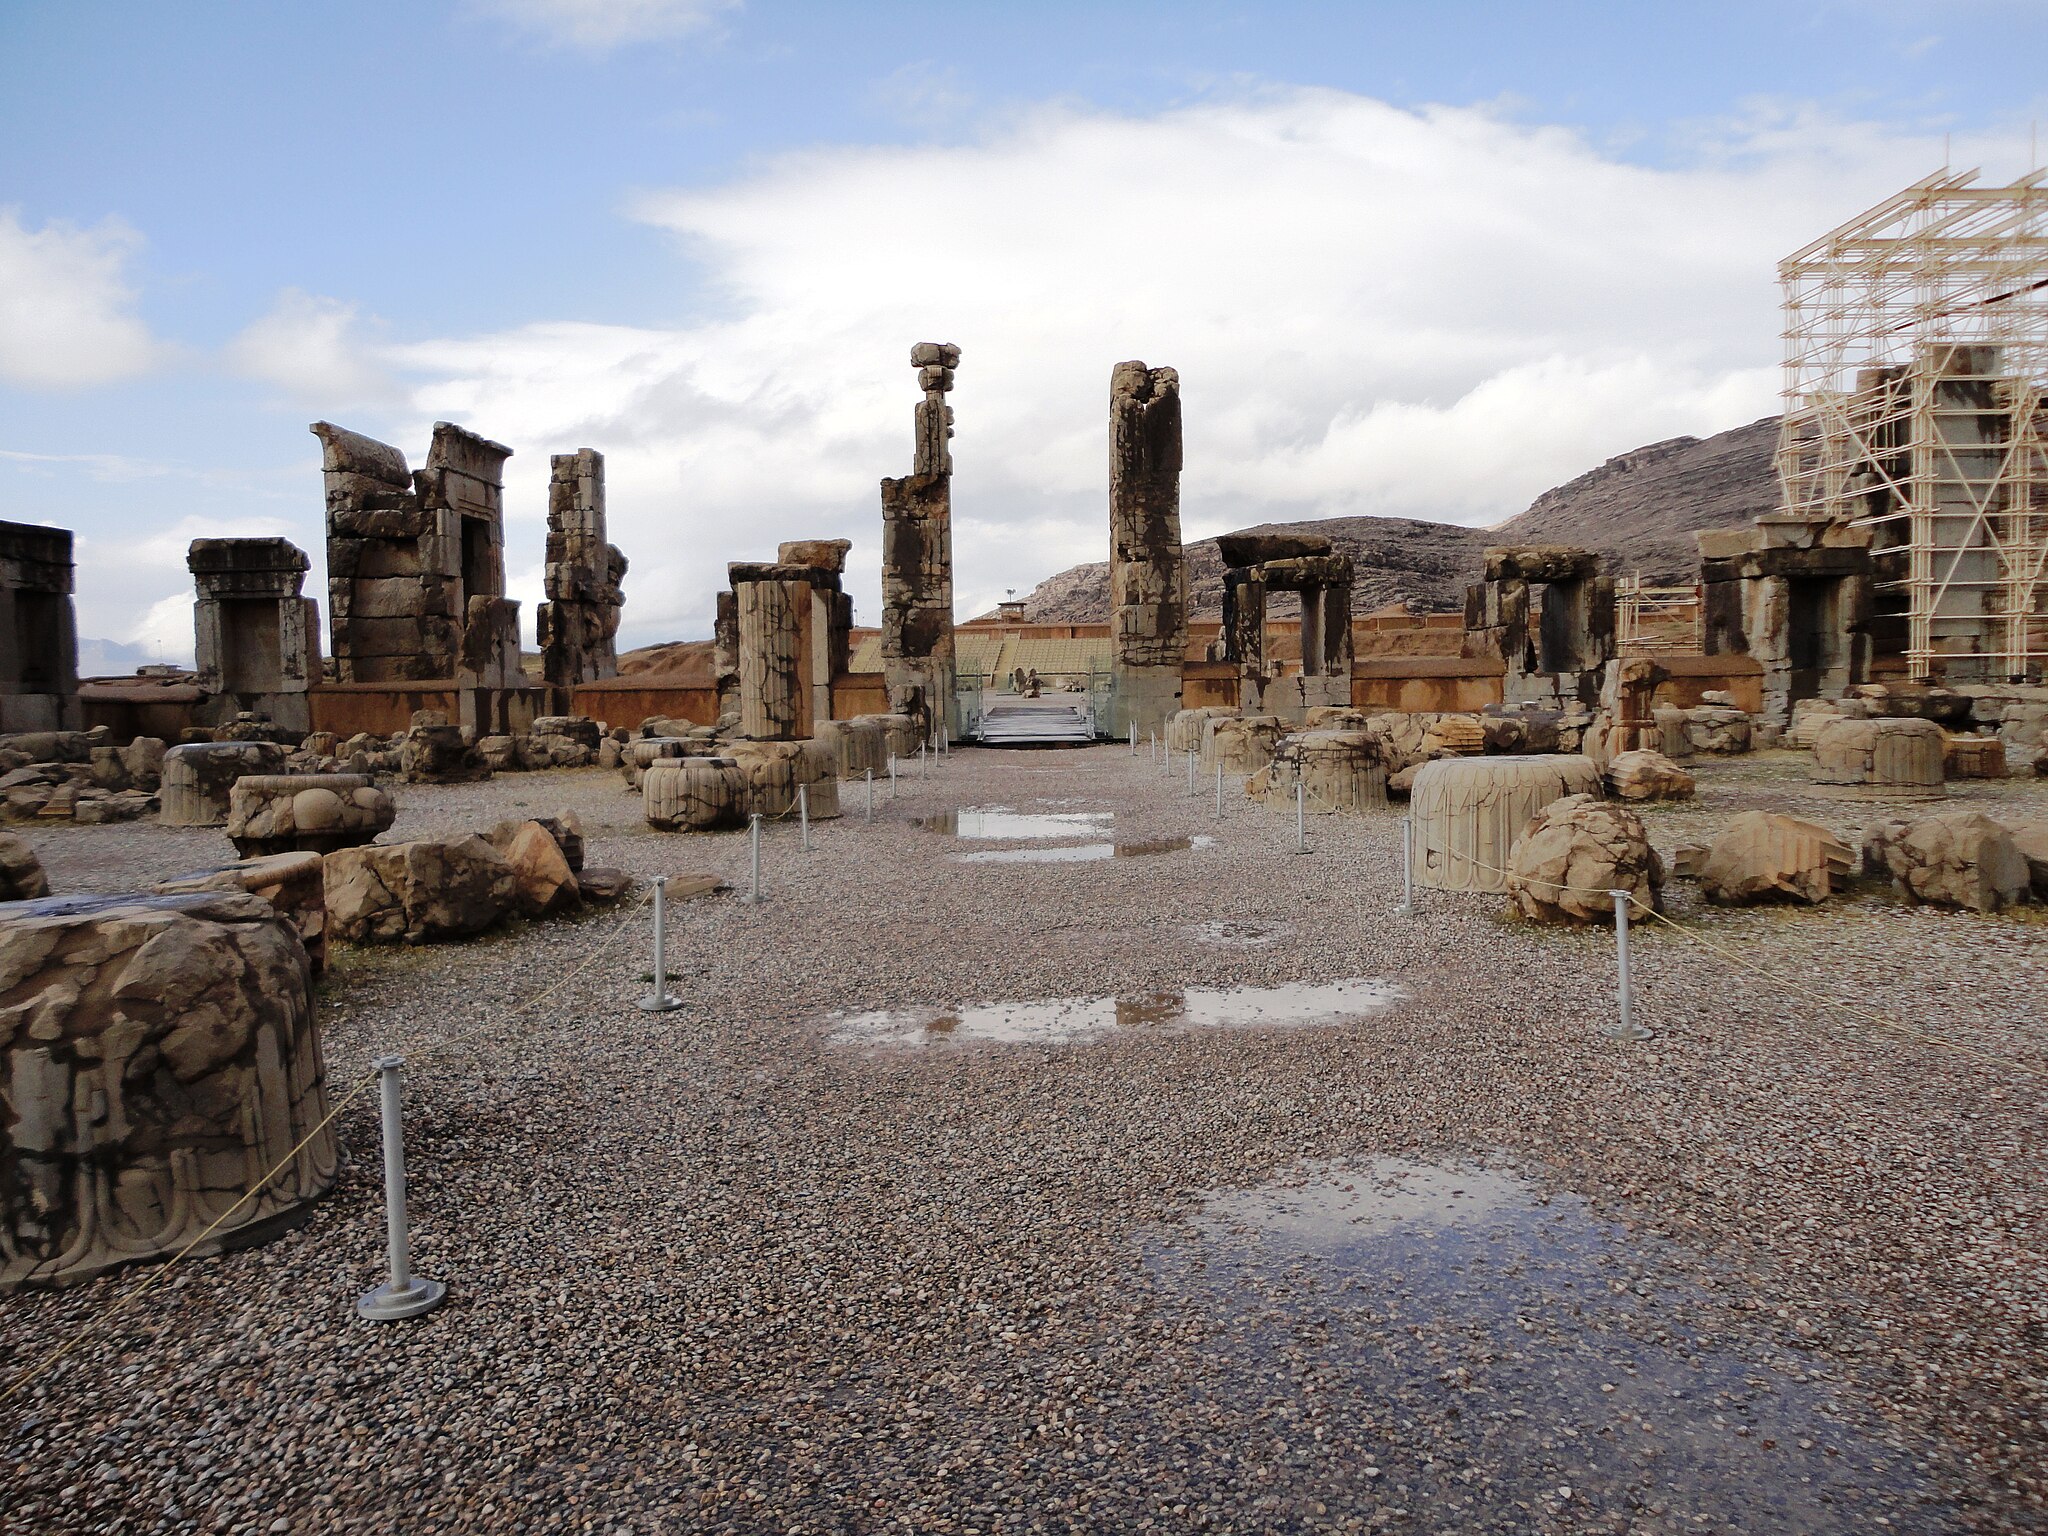
Title: Takht-e Jamshidd
Description: Perspolis was the ceremonial capital of the Achaemenid Empire (ca. 550-330 BCE). Persepolis is situated 70 km northeast of the modern city of Shiraz in the Fars Province of modern Iran
Date: 2011-11-28
Categories: Taken with Sony DSC-W350, Hall of hundred columns, Self-published work, 2011 in Persepolis